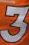
Number: 3